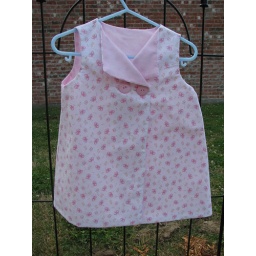
Simple sleeveless dress in butterfly pring